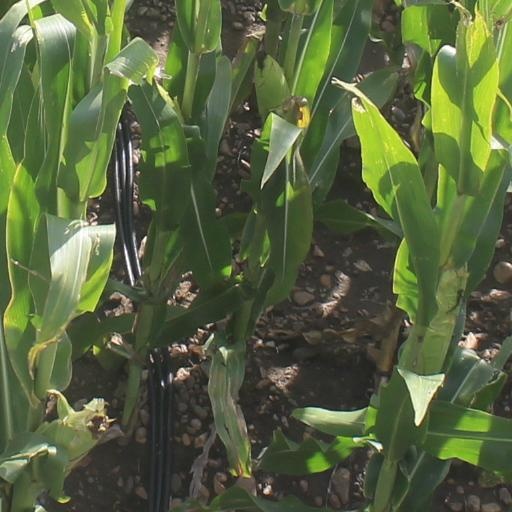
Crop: maize; corn